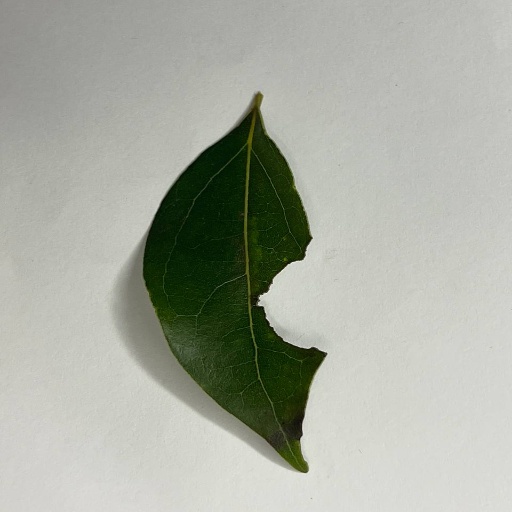
Species: Camphor
Leaf condition: Shot Hole